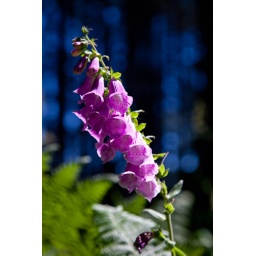
Nice tall Douglas Firs in the background filter the blue sky behind.